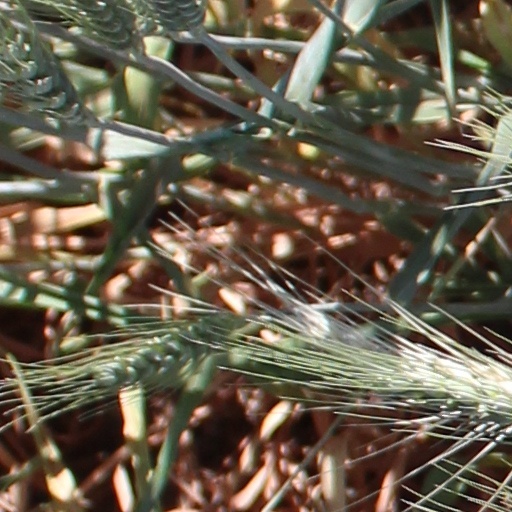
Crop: wheat